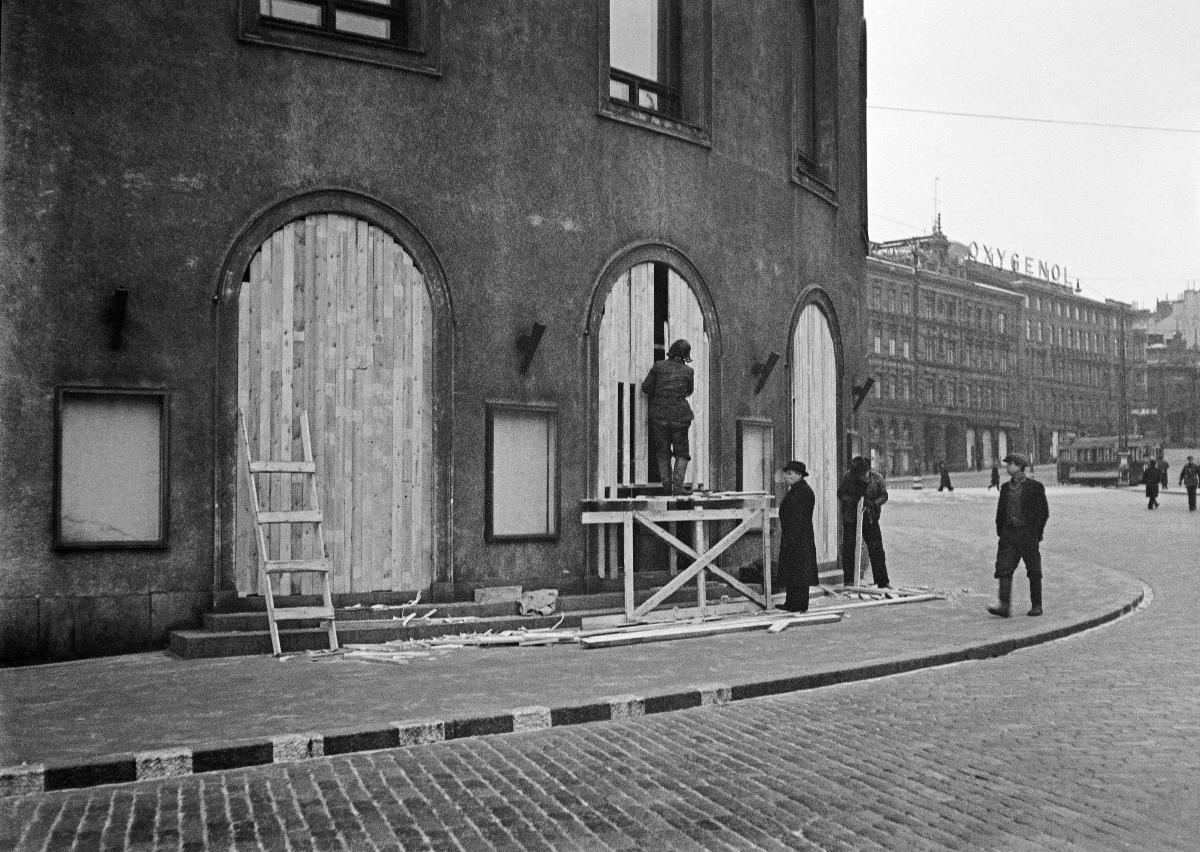
Suojavalmius Helsingissä
Skyddsberedskap i Helsingfors; Protection preparedness in Helsinki
sisällön kuvaus: Suojavalmius Helsingissä 1939. Ruotsalainen teatteri  / Ravintola Royal. content description: Protection preparedness in Helsinki 1939. The Swedish Theatre / Restaurant Savoy. innehållsbeskrivning: Skyddsberedskap i Helsingfors 1939. Svenska Teatern / Restaurang Savoy.
Kuvaaja: Sundström, Hugo, kuvaaja
Vuosi: 1939
Paikka: Suomi, Uusimaa, Helsinki; Suomi, Uusimaa, Helsinki, Mannerheimintie Helsinki
Aiheet: sodat; sota-aika; sirpalesuojat; HBL; suojat; kotirintama; wars; shelters; war; war time; protection; home front; wartime; krig; krigstid; splitterskydd; skydd; hemmafronten; hemmafront